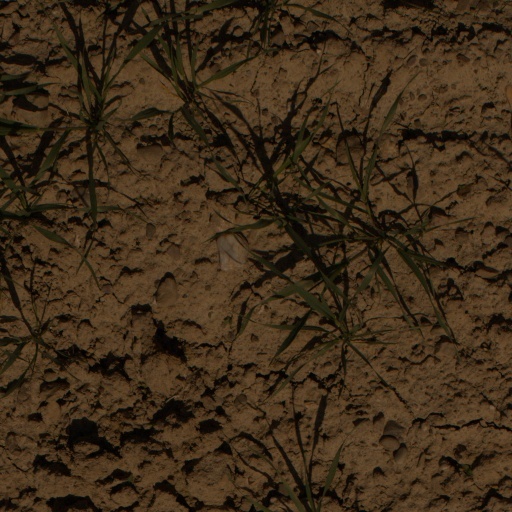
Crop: wheat